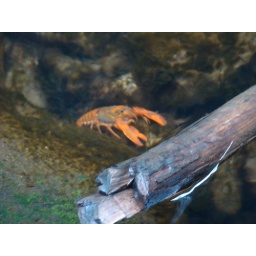
Crystal clear water in the stream at the bottom of the canyon - ideal for crayfish.